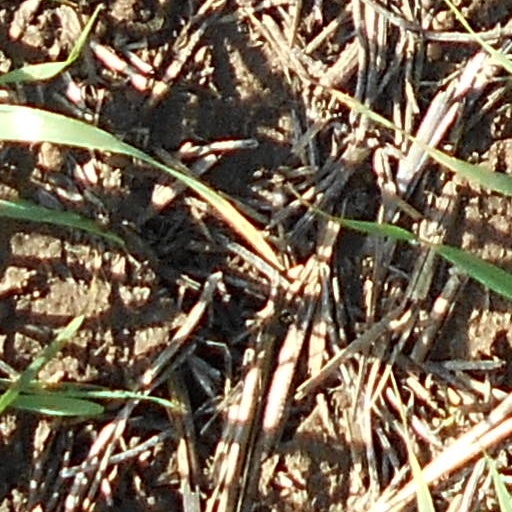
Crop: wheat